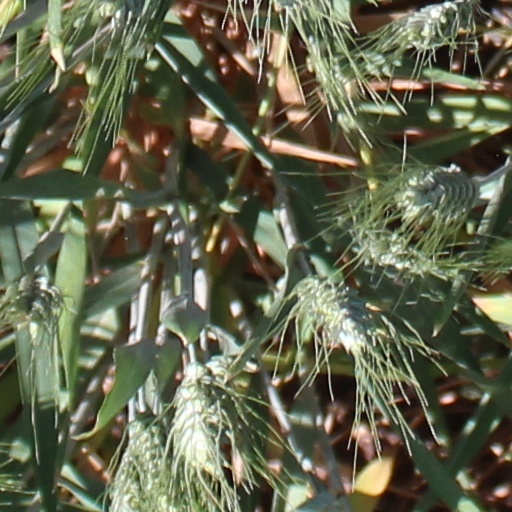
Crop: wheat